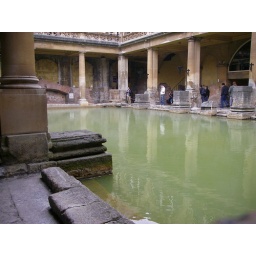
A view on the ground floor looking across the baths. Remains of the old arched roof can be seen over on the left.